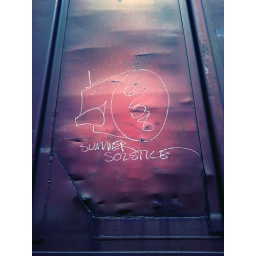
Whistle Blower on a train car in Anaheim, CA.